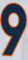
Number: 9